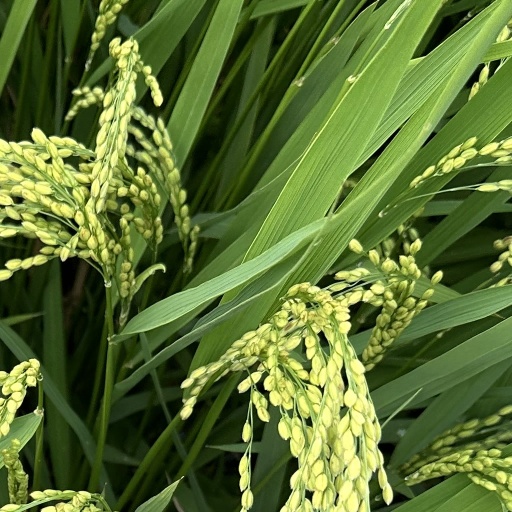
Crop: rice